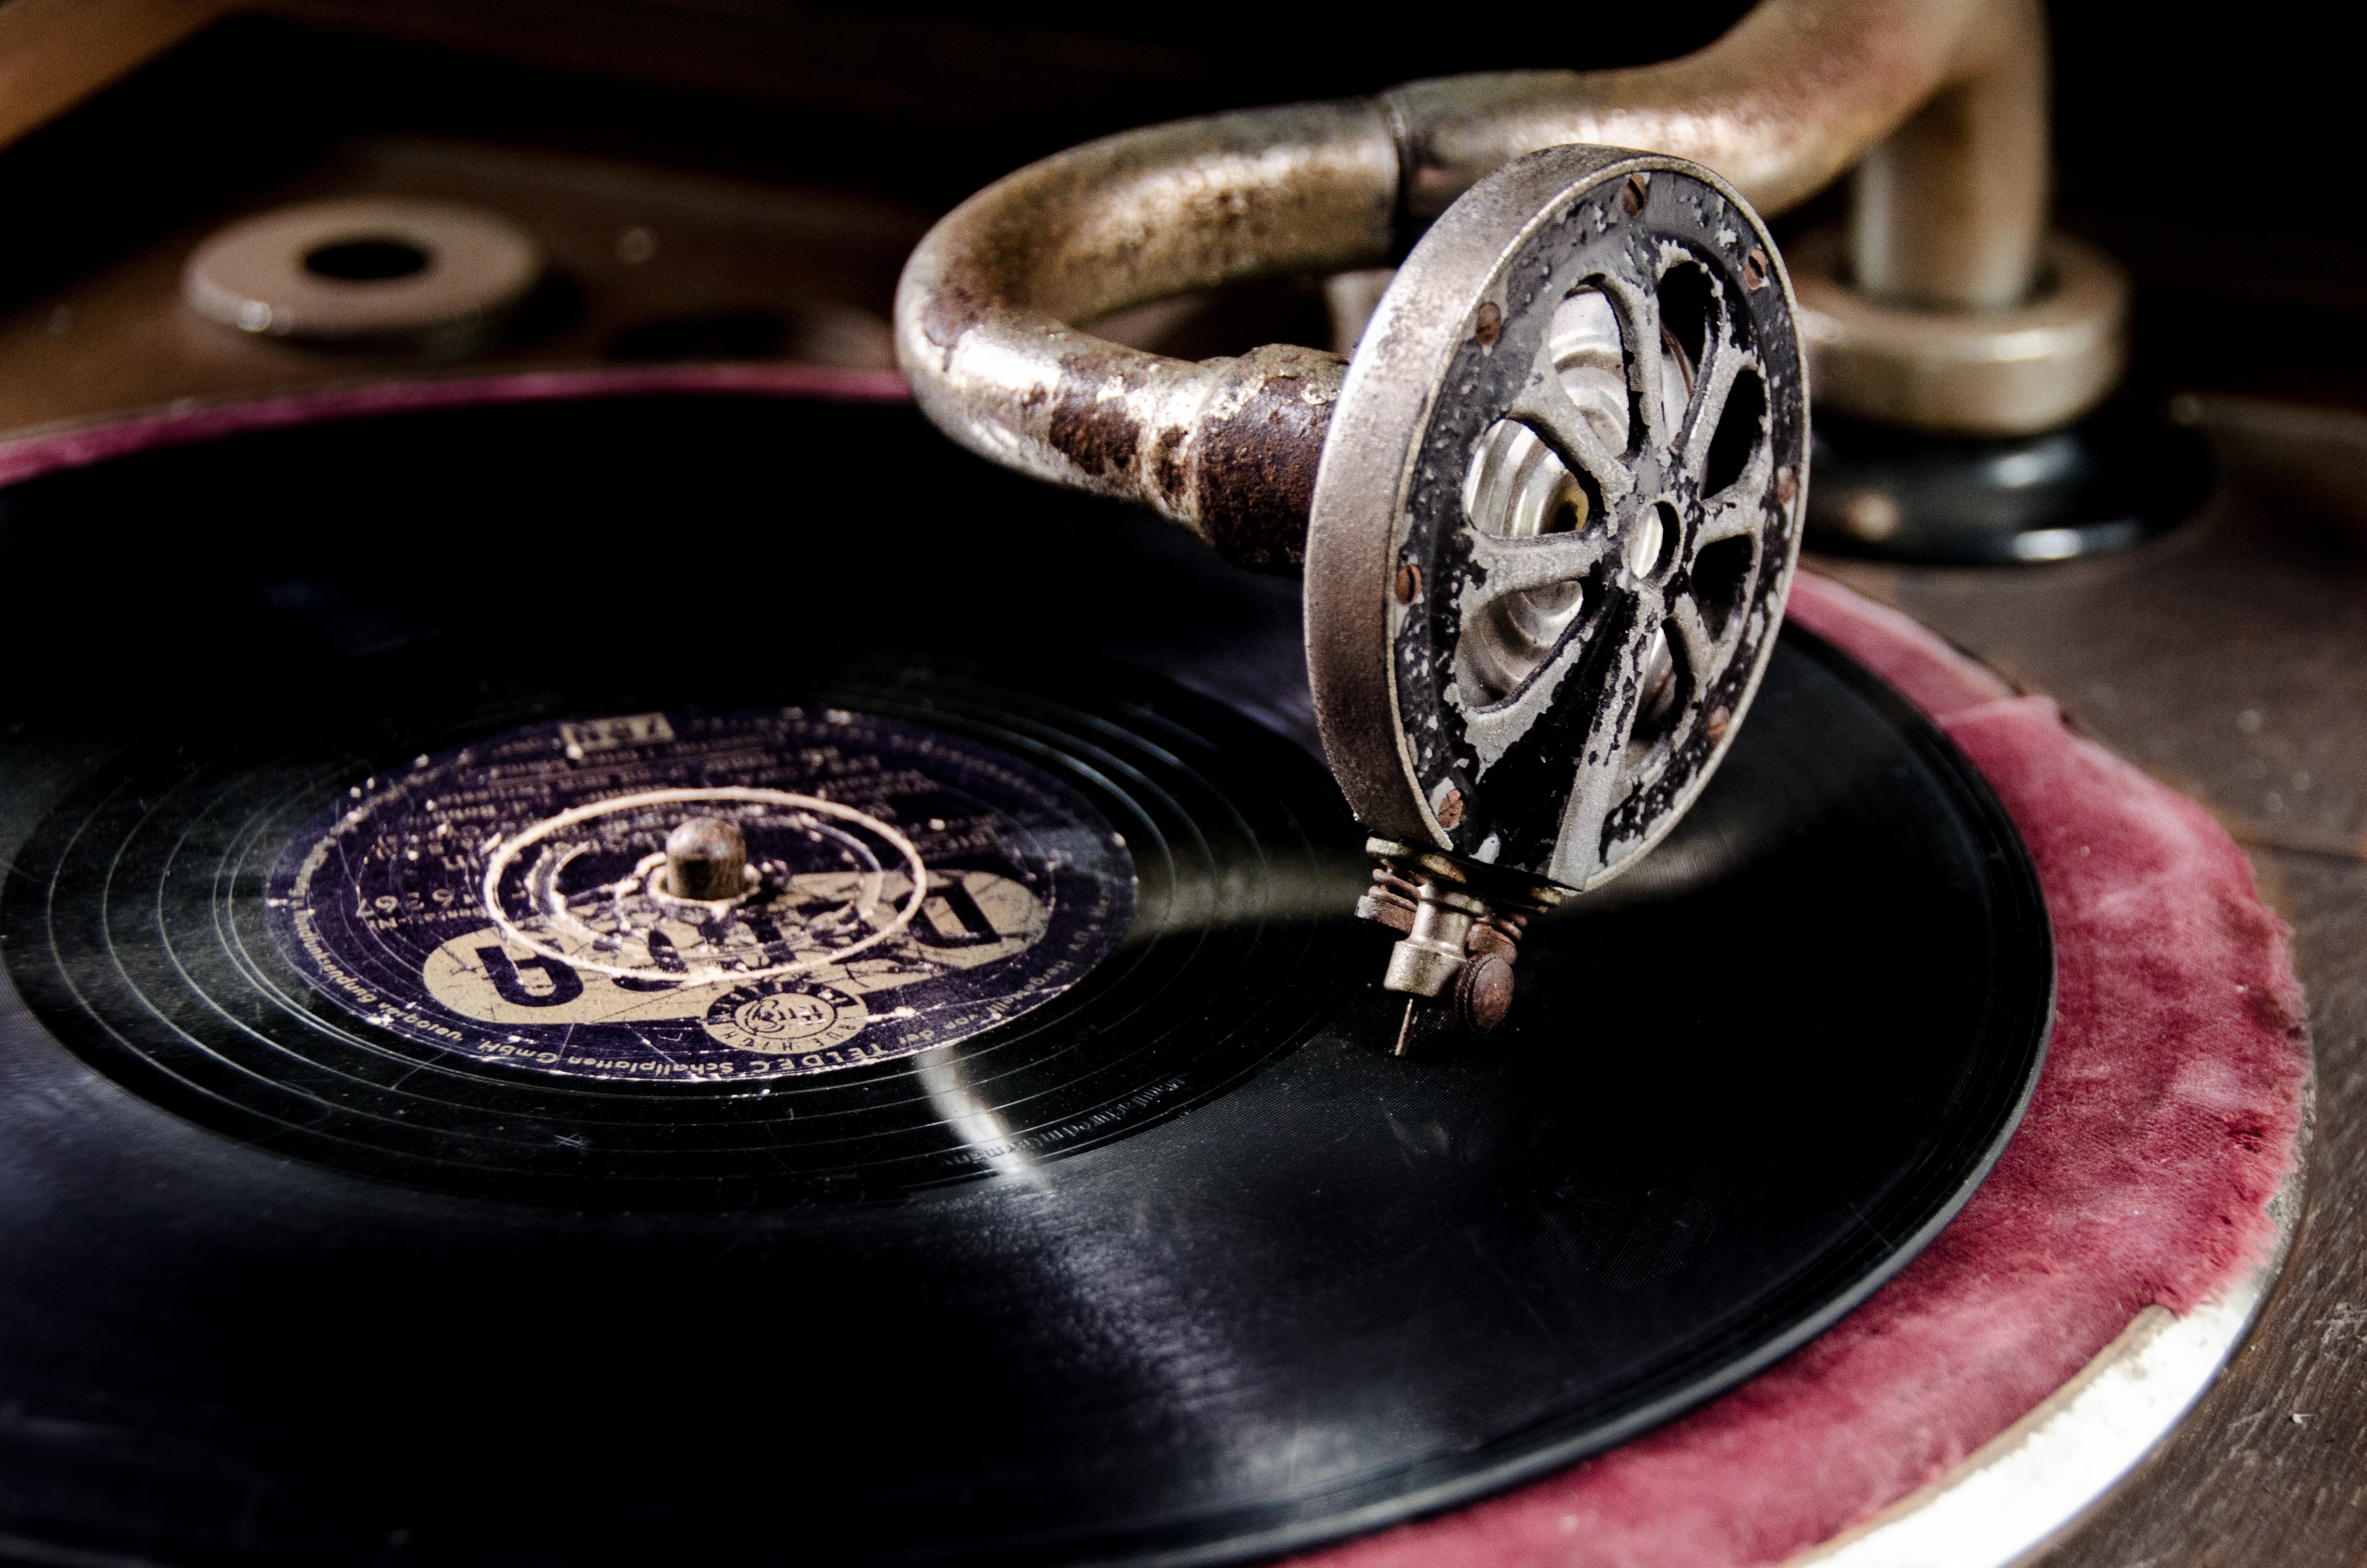
record, music, vinyl, turntable, vintage, antique, wheel, retro, equipment, player, audio, lp, gramophone, gramophone record